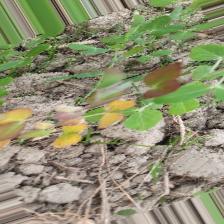
Label: Ascochyta blight